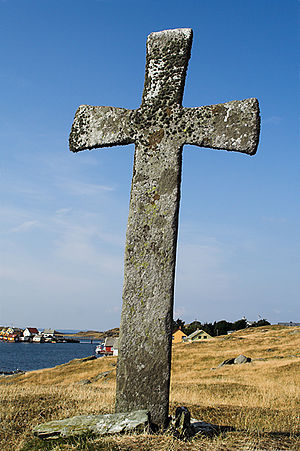
Kvitsøy
Kvitsøy er en økommune i Rogaland fylke i Norge. Den omgives af de ydre dele af Boknafjorden; mod nord ligger Karmøy og Bokn, og mod øst Rennesøy og Randaberg.